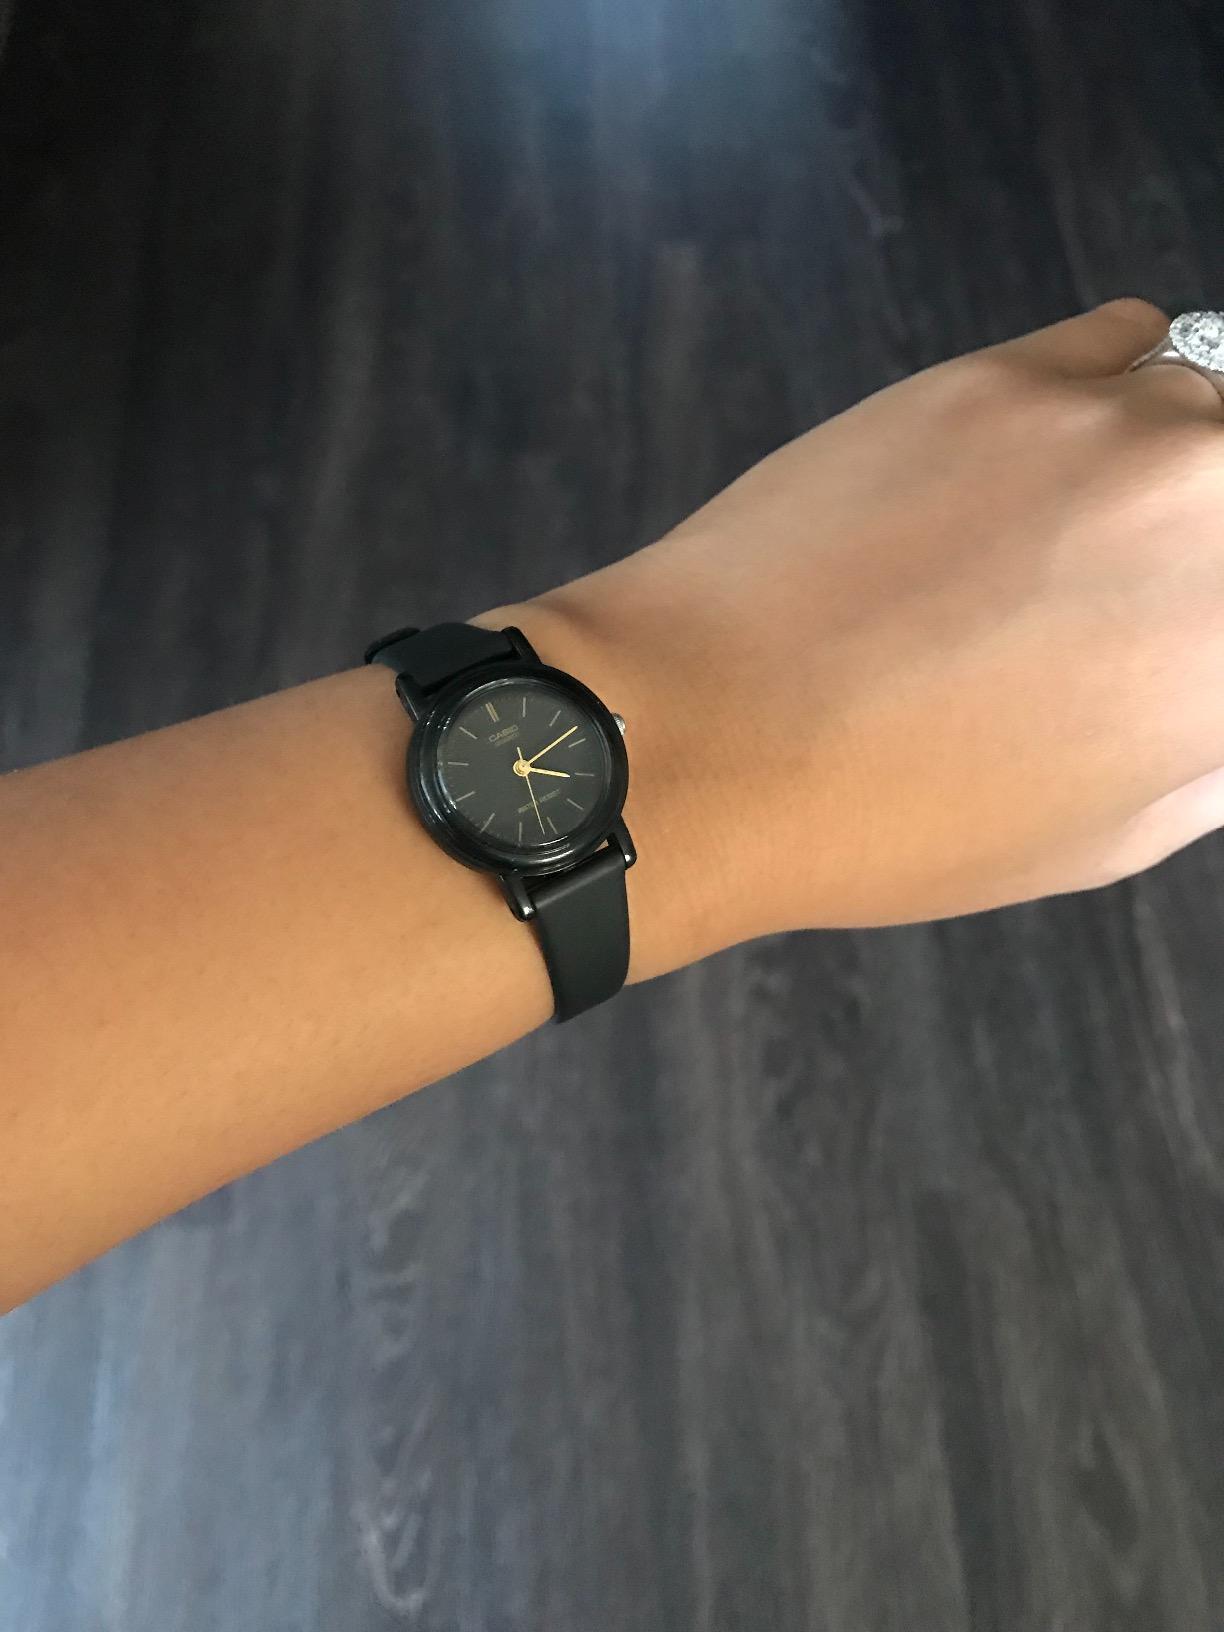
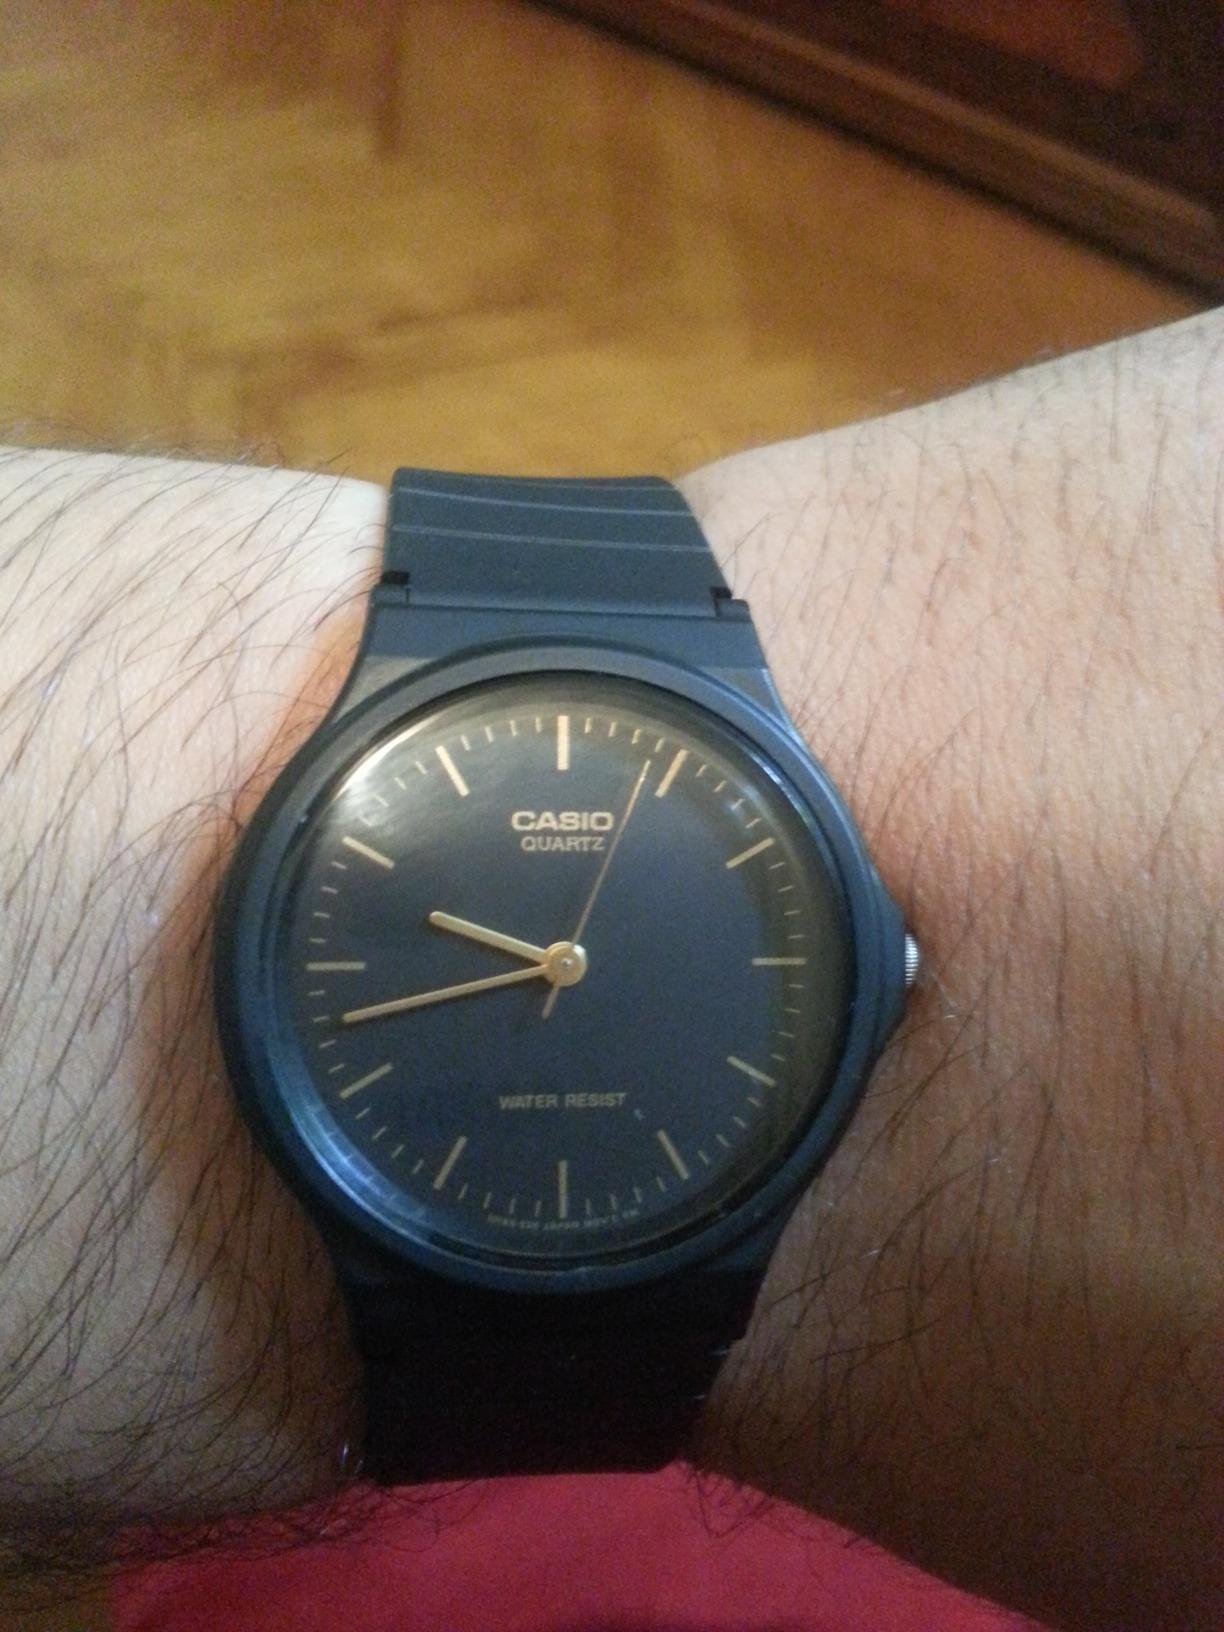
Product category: accessories_watch
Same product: no